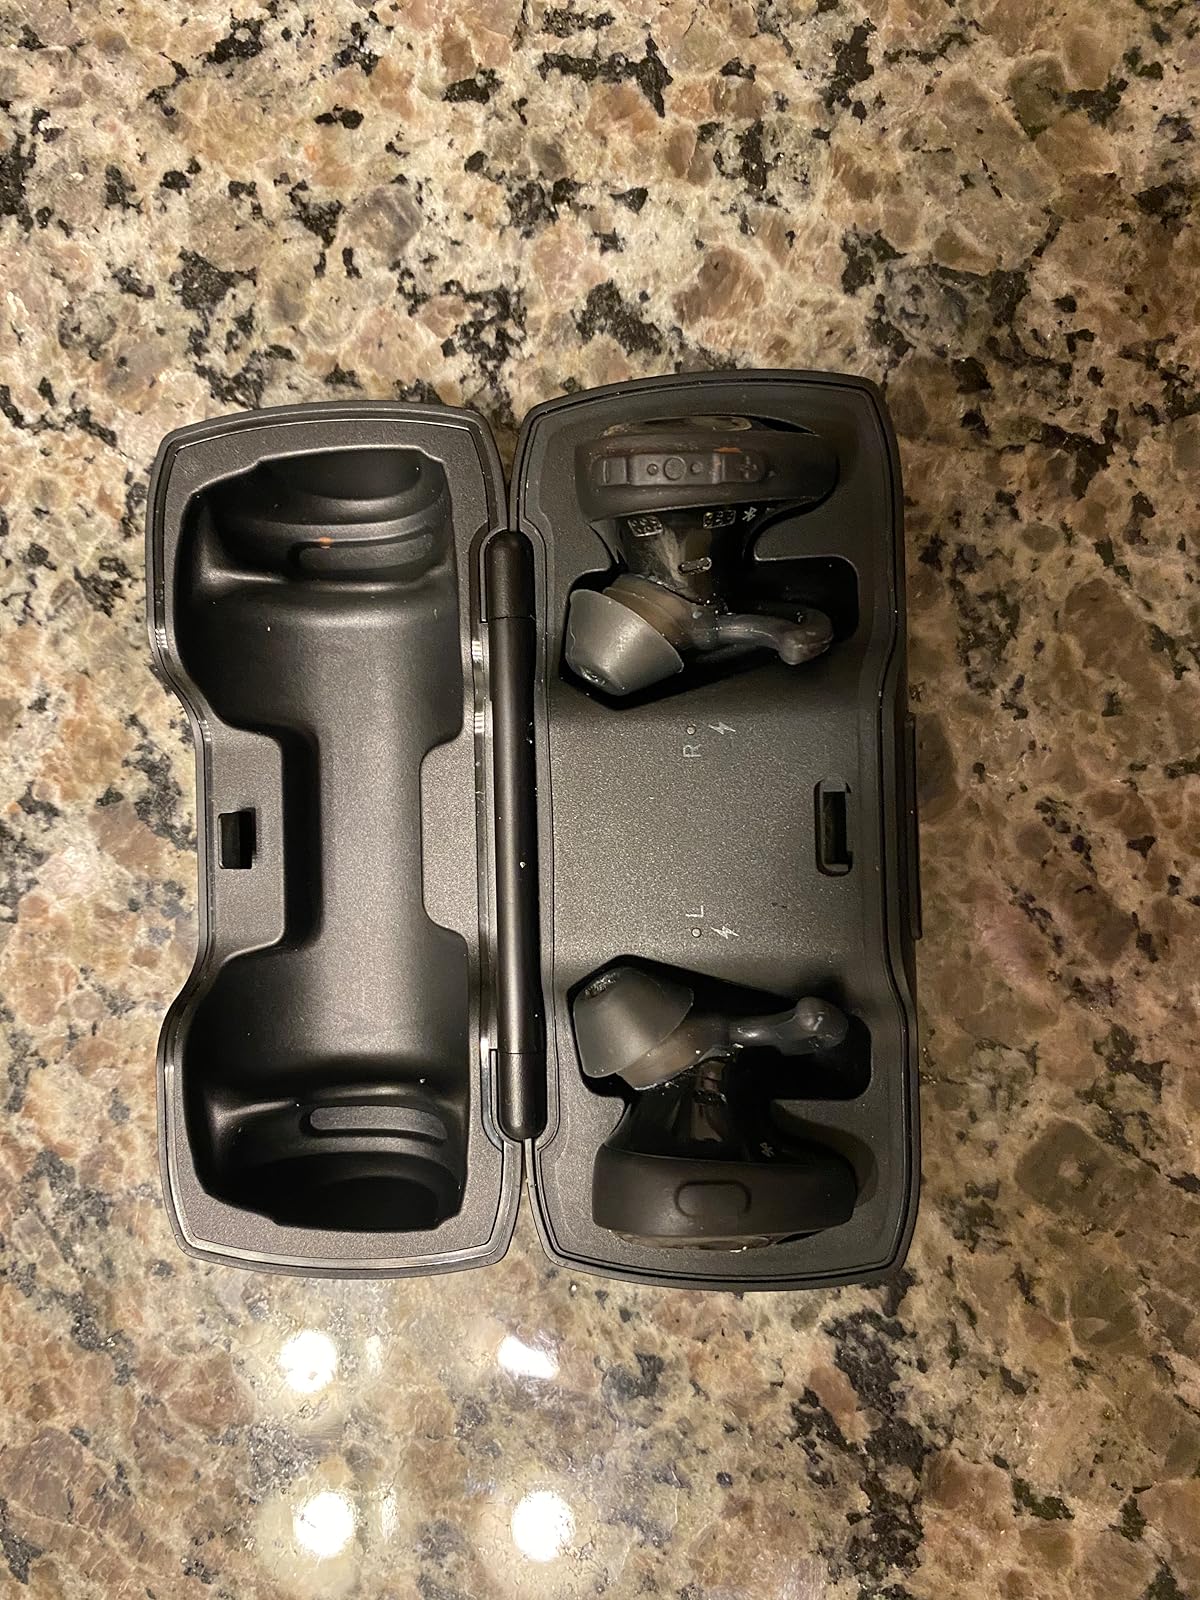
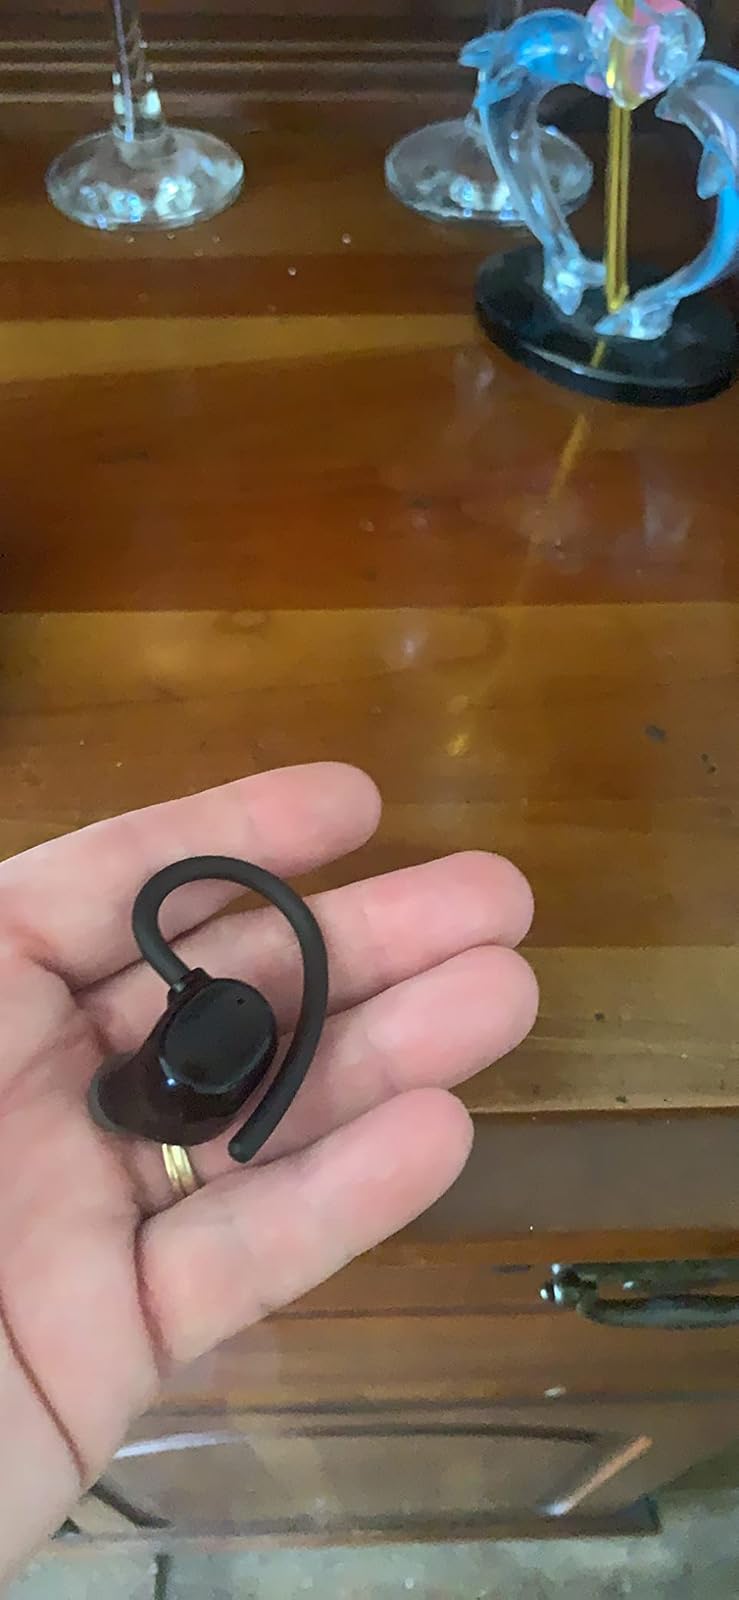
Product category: earbuds
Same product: no